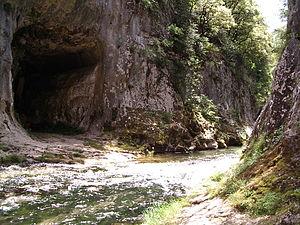
La Vis est une rivière non domaniale française, important affluent cévenol de l'Hérault en rive droite, qui coule dans les départements du Gard et de l'Hérault en région Occitanie.